Koblenz railway station (Switzerland)

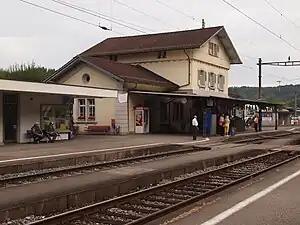
The station building in 2009

Koblenz railway station is a railway station in the Swiss canton of Aargau and municipality of Koblenz. The station is located at junction of the Turgi to Waldshut railway line with the Winterthur to Koblenz line and the freight only Koblenz to Stein-Säckingen line.